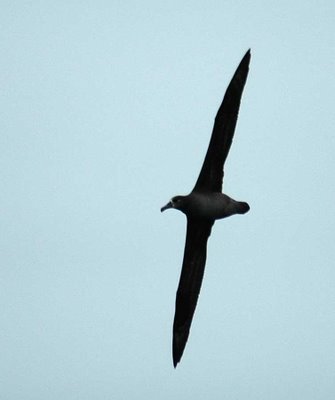
a bird with a hooked bill and white breast and belly
this bird has a very long wing span and crocked beak
this small black bird has an extremely large wing slam and a small black beak.
a large soaring black bird with a bend on the end of the beak and white stripe at the base of it's beak.
this bird has really long wings and a black body.
large bird with long black wings and long beak
this is a bird that appears to be mostly black and a large wingspan.
the bird has a black body, long black wings, and a blunt black beak.
a dark black bird with a large wing span.
this bird is black in color, and has a black beak.
Species: Black Footed Albatross